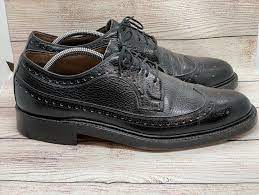
Label: Brogue